Infant feeding

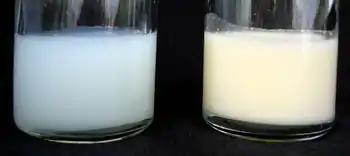
Foremilk (left) has a higher water content and a lower fat content to satisfy thirst. Hindmilk (right) has a lower water content and a higher fat content to satisfy hunger.

Each year in the U.S. roughly 27% of infants and children are affected by disease. Breastfeeding can lower the risk of respiratory, gastrointestinal, and other potentially life-threatening diseases. It offers protection against obesity and diabetes later in life, too. Breast milk is proven to be chemically different for each mother and infant pair; for example, a premature infant's mother will have different milk than a mature infant's mother. Breast milk can also change if an infection is detected in the infant. This natural prevention is tailored toward each infant.